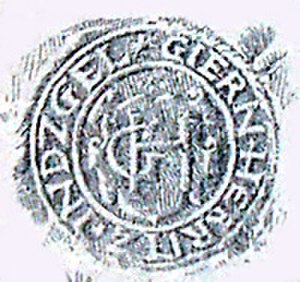
Gjern Herred
Segl fra 1610
Gjern Herred var et herred i Skanderborg Amt. Herredet hed i Kong Valdemars Jordebog Giærnæhæreth hørte i middelalderen til Åbosyssel, var en tid under Skanderborg Len og fra 1660 til Skanderborg Amt og en tid i et Silkeborg Amt.